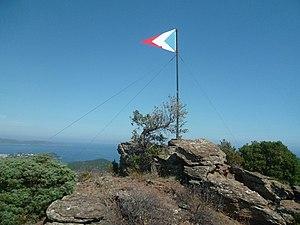
Le Drapeau est le point culminant de la commune du Rayol-Canadel-sur-Mer dans le Var (315,6 m).
Le Rayol-Canadel-sur-Mer est une commune française située dans le département du Var en région Provence-Alpes-Côte d'Azur. La commune se compose de trois entités distinctes : d'ouest en est, Pramousquier, le Canadel et le Rayol.